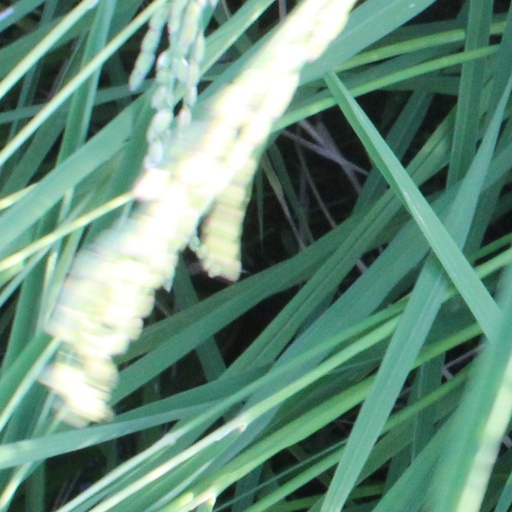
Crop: rice